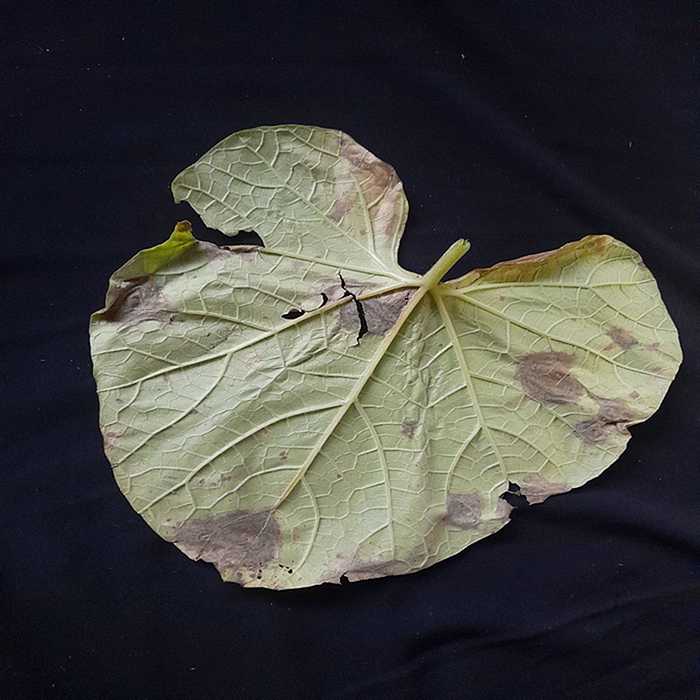
Plant: Bottle gourd
Label: Downey mildew